Vehicle registration plates of the Philippines

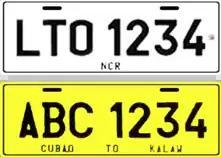

The current version of the license plates measure 390 mm wide and 140 mm high, while current motorcycle plates released since 2020 measure 235 mm wide and 135 mm high. The characters are stamped on an aluminum plate, which is then painted with reflective paint. FE-Schrift was chosen as the font to be used on license plates in 2018 as the characters are designed to be difficult to modify.